Lalbaugcha Raja

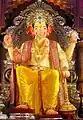
Lalbaugcha Raja, 2009

Lalbaugcha Raja (English: The King of Lalbaug) is the "sarvajanik" (public) Ganesha idol kept at Lalbaug, a locality in Bombay in the Indian state of Maharashtra, during the Ganesh Chaturthi festival. The idol gives "darshan" to the devotees for 11 days; thereafter it is immersed in the Arabian Sea at Girgaon Chowpatty on the day of Anant Chaturdashi (Ganpati